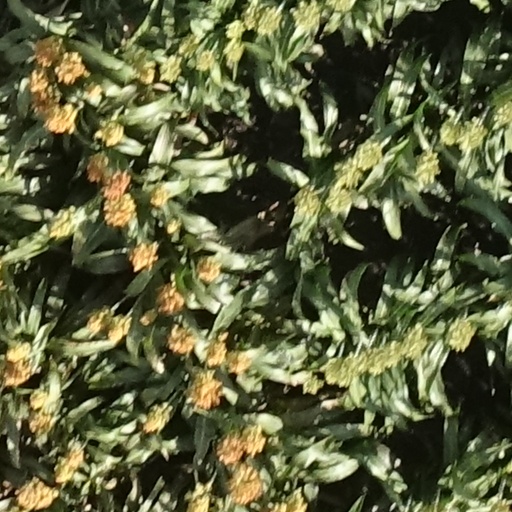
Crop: sorghum